Jean Baptiste Richardville

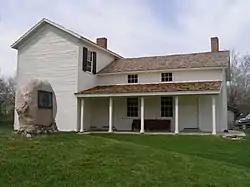
Chief Richardville house, ca. 2008, at Huntington, Indiana

The Chief Richardville House and Miami Treaty Grounds are part of the Forks of the Wabash historic park along the Wabash River, west of Huntington in Huntington County, Indiana. Richardville moved the Miami council house (tribal headquarters) from Fort Wayne to the Miami reserve land at the Forks of the Wabash in 1831. As part of the provisions of a treaty with the Miamis in 1834, the land grant at the Forks of the Wabash was converted to a fee simple title in Richardville's name. A treaty at the Forks of the Wabash was signed at this site in 1838, as well as the Treaty of the Wabash (1840). Sources disagree on whether the home at the Forks of the Wabash was built by and for Richardville or his son-in-law, Francis LaFontaine. While it is likely that Richardville stayed on the Forks of the Wabash property during treaty negotiations, some have argued that the Greek Revival-style home was built in 1843–44, two or three years after Richarville's death. The home was later restored to its 1846 appearance. The property at the Forks of the Wabash was added to the National Register of Historic Places in 1985.